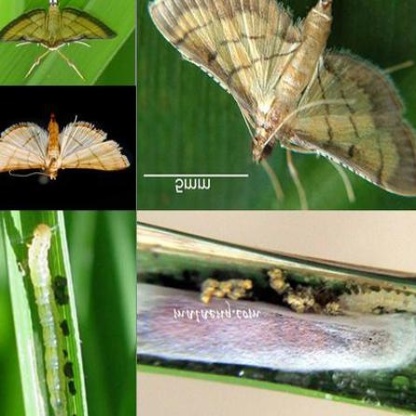
Nhãn: Sâu cuốn lá nhỏ ( Rice leaf folder)